Moonsault

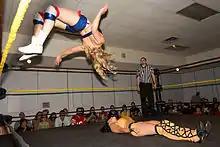
Leah Von Dutch performs a moonsault onto Ianna Titus

A moonsault, moonsault press, or back flip splash is a professional wrestling aerial technique. It was innovated by Mando Guerrero. Much of its popularity in both Japanese and American wrestling is attributed to Keiji Muto, also known as the Great Muta. In a standard moonsault, which is generally attempted from the top rope, a wrestler faces away from the supine opponent and executes a backflip landing on the opponent in a splash/press position but facing towards the elevated position. Though this move is generally attempted from the top rope to an opponent lying face up in the mat, myriad variations exist, including moonsaults that see the wrestler land on a standing opponent and forcing them down to the mat. The move is considered a higher-impact version of a splash, since the wrestler utilizes rotational speed.